Sky position (RA, Dec in degrees): 198.188, -1.201
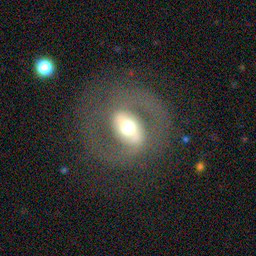
Galaxy morphology: Barred Spiral Galaxies